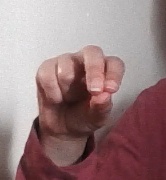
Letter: gaaf